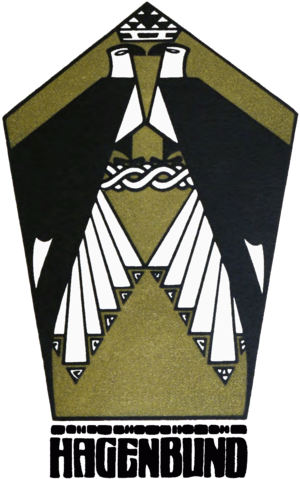
Hagenbund est une association d'artistes dont le siège était à Vienne et constitue l'un dès groupements d'artistes visuels les plus à l'avant-garde en Autriche, et ce, jusqu'en 1938.